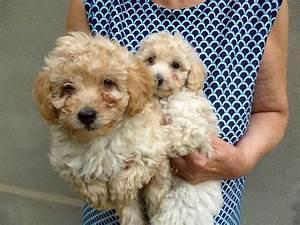
dog